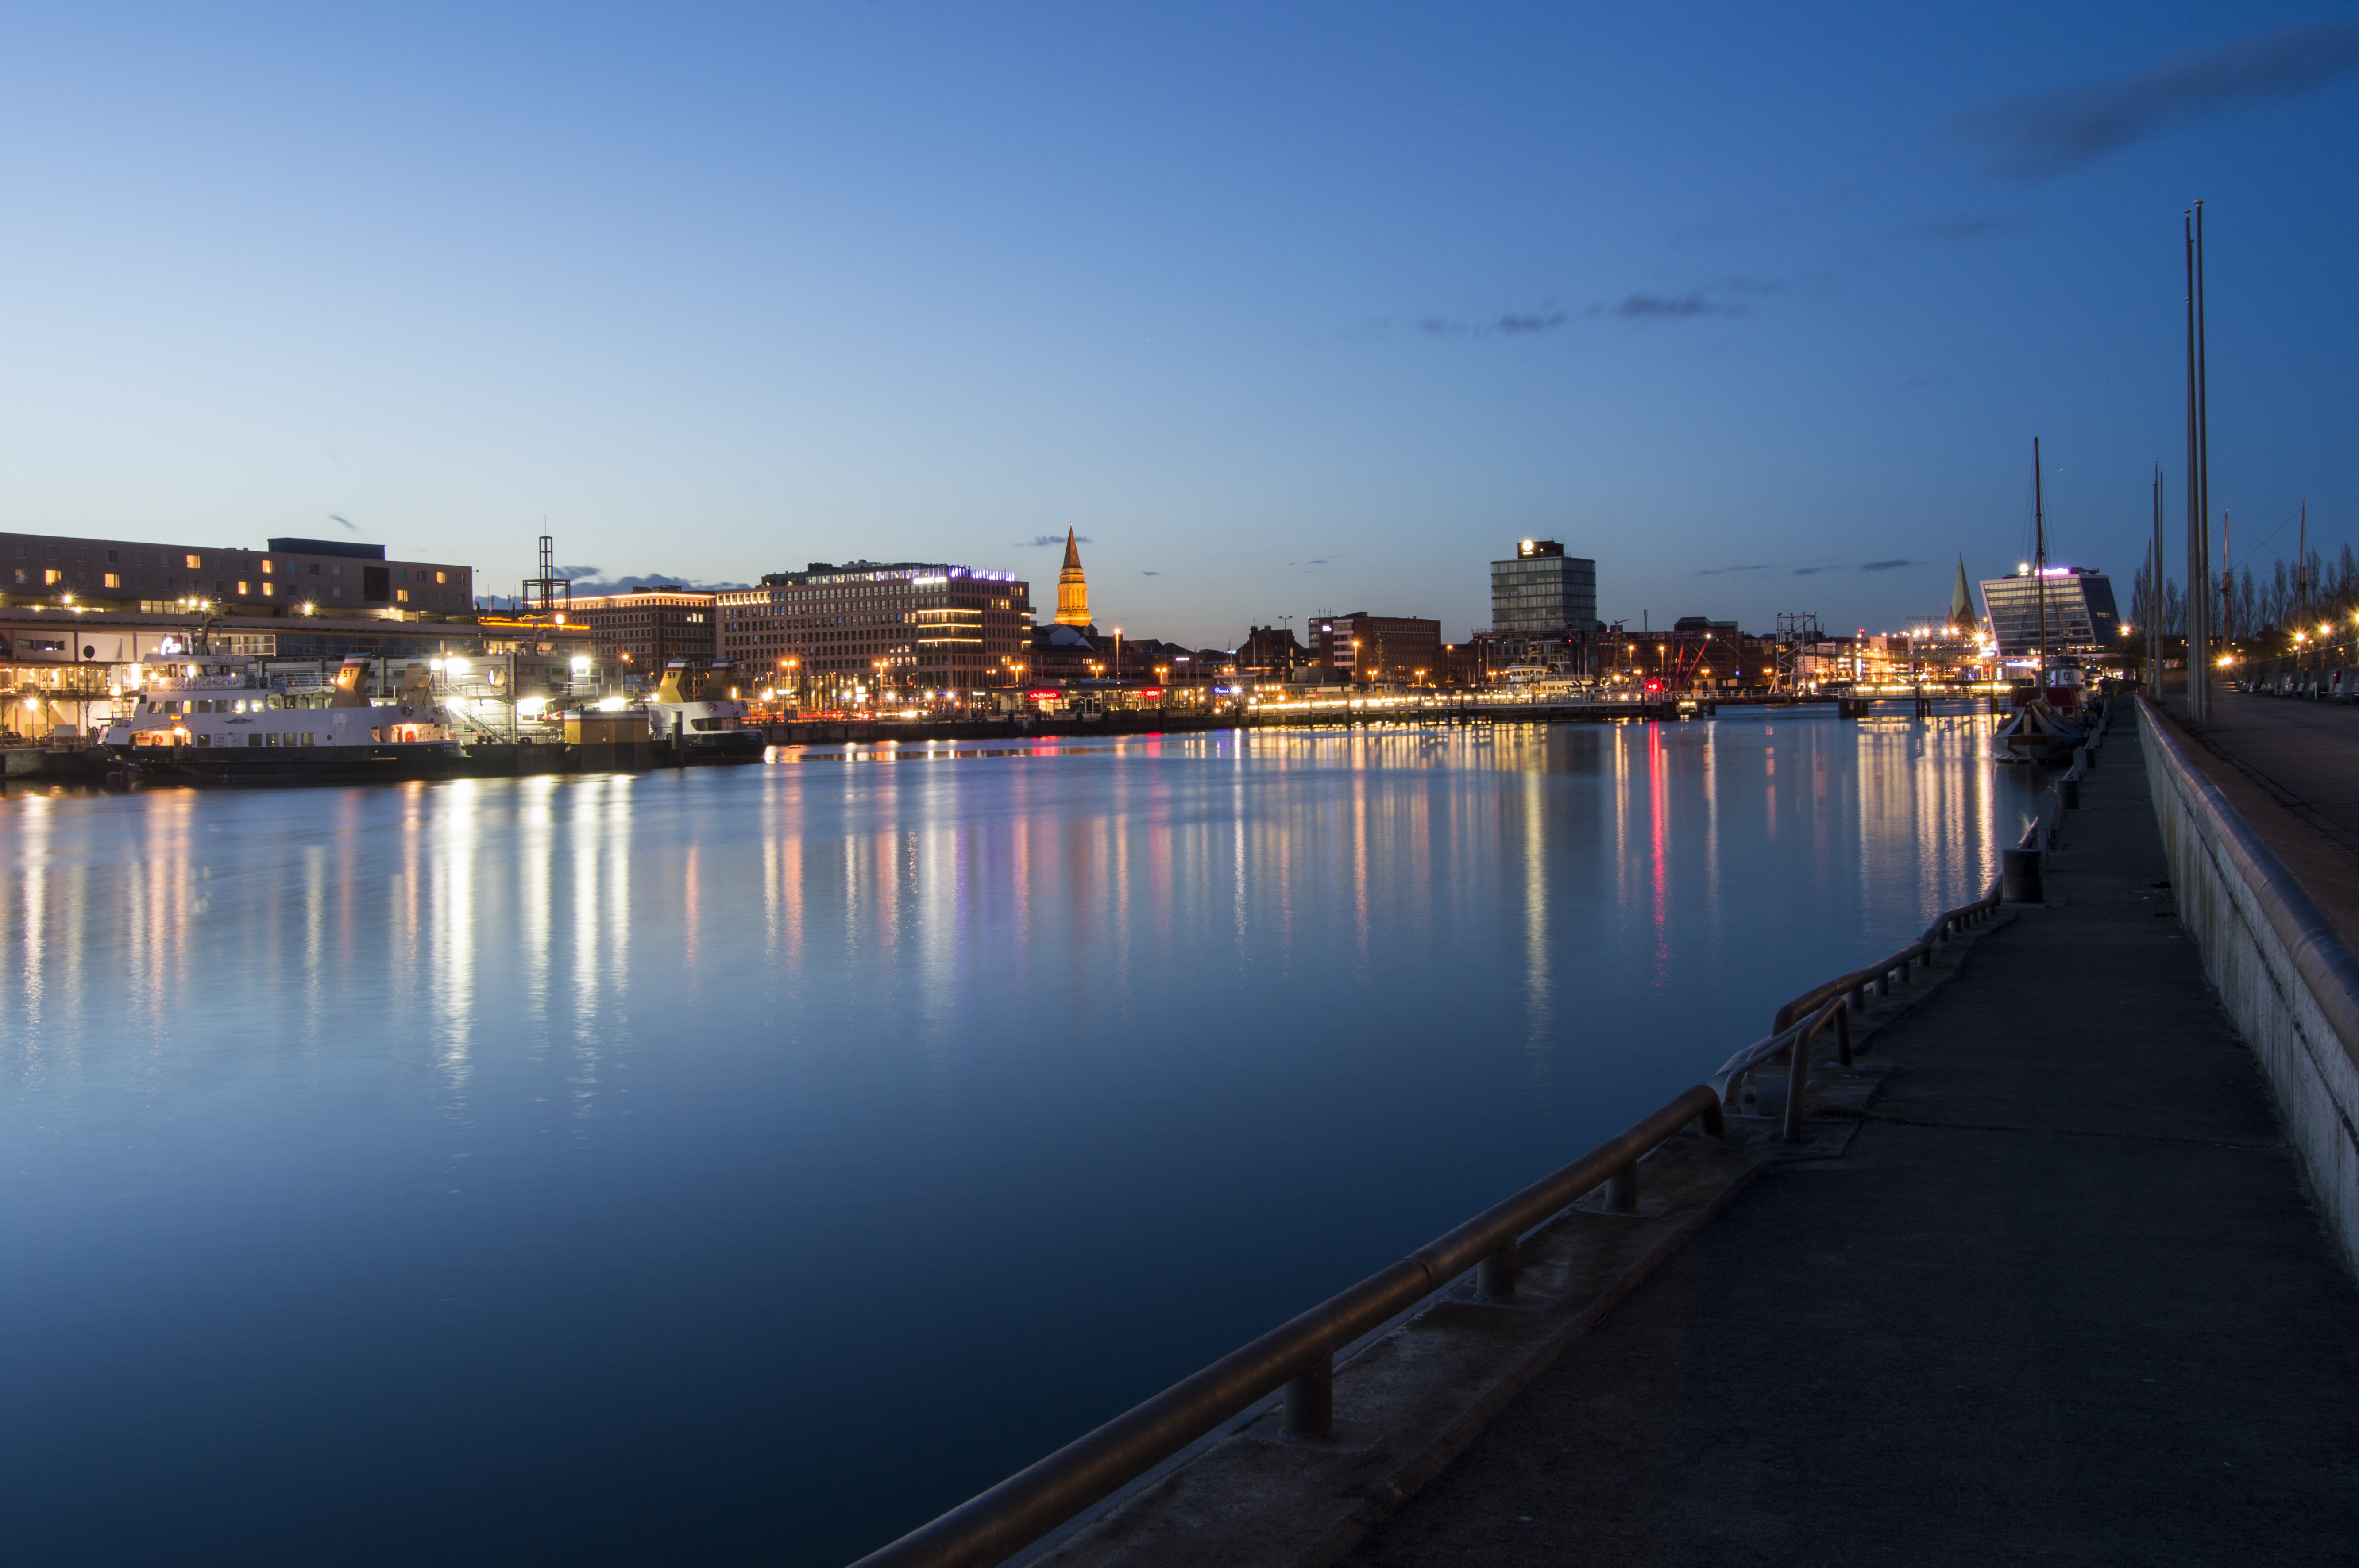
sea, coast, water, horizon, dock, sunset, skyline, night, morning, dawn, city, river, walkway, cityscape, dusk, evening, reflection, bay, harbor, marina, waterway, lights, buildings, boats, nightscape, city lights, urban area